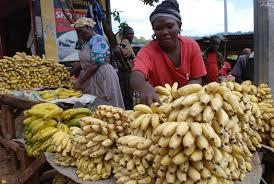
Sehemu ya soko hili inauza ndizi. Zimeiva kupitiliza. Sio ndizi za kupendeza. Wanawake wanaopanga ndizi zenyewe sio warembo. Nyuma ya soko lenyewe, watoto wachafu na watu wengine wamesimama.